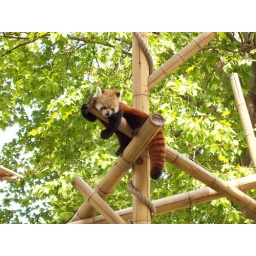
A cute raccoon in the Parisian flower garden.